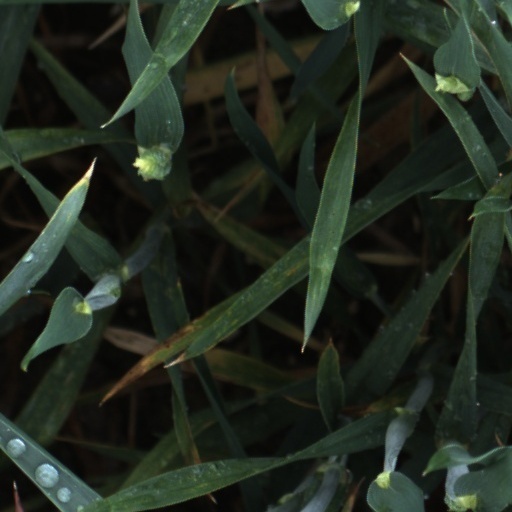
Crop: wheat